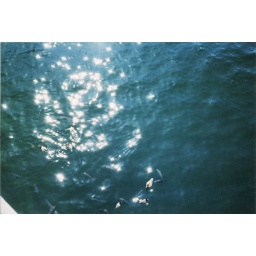
face in water